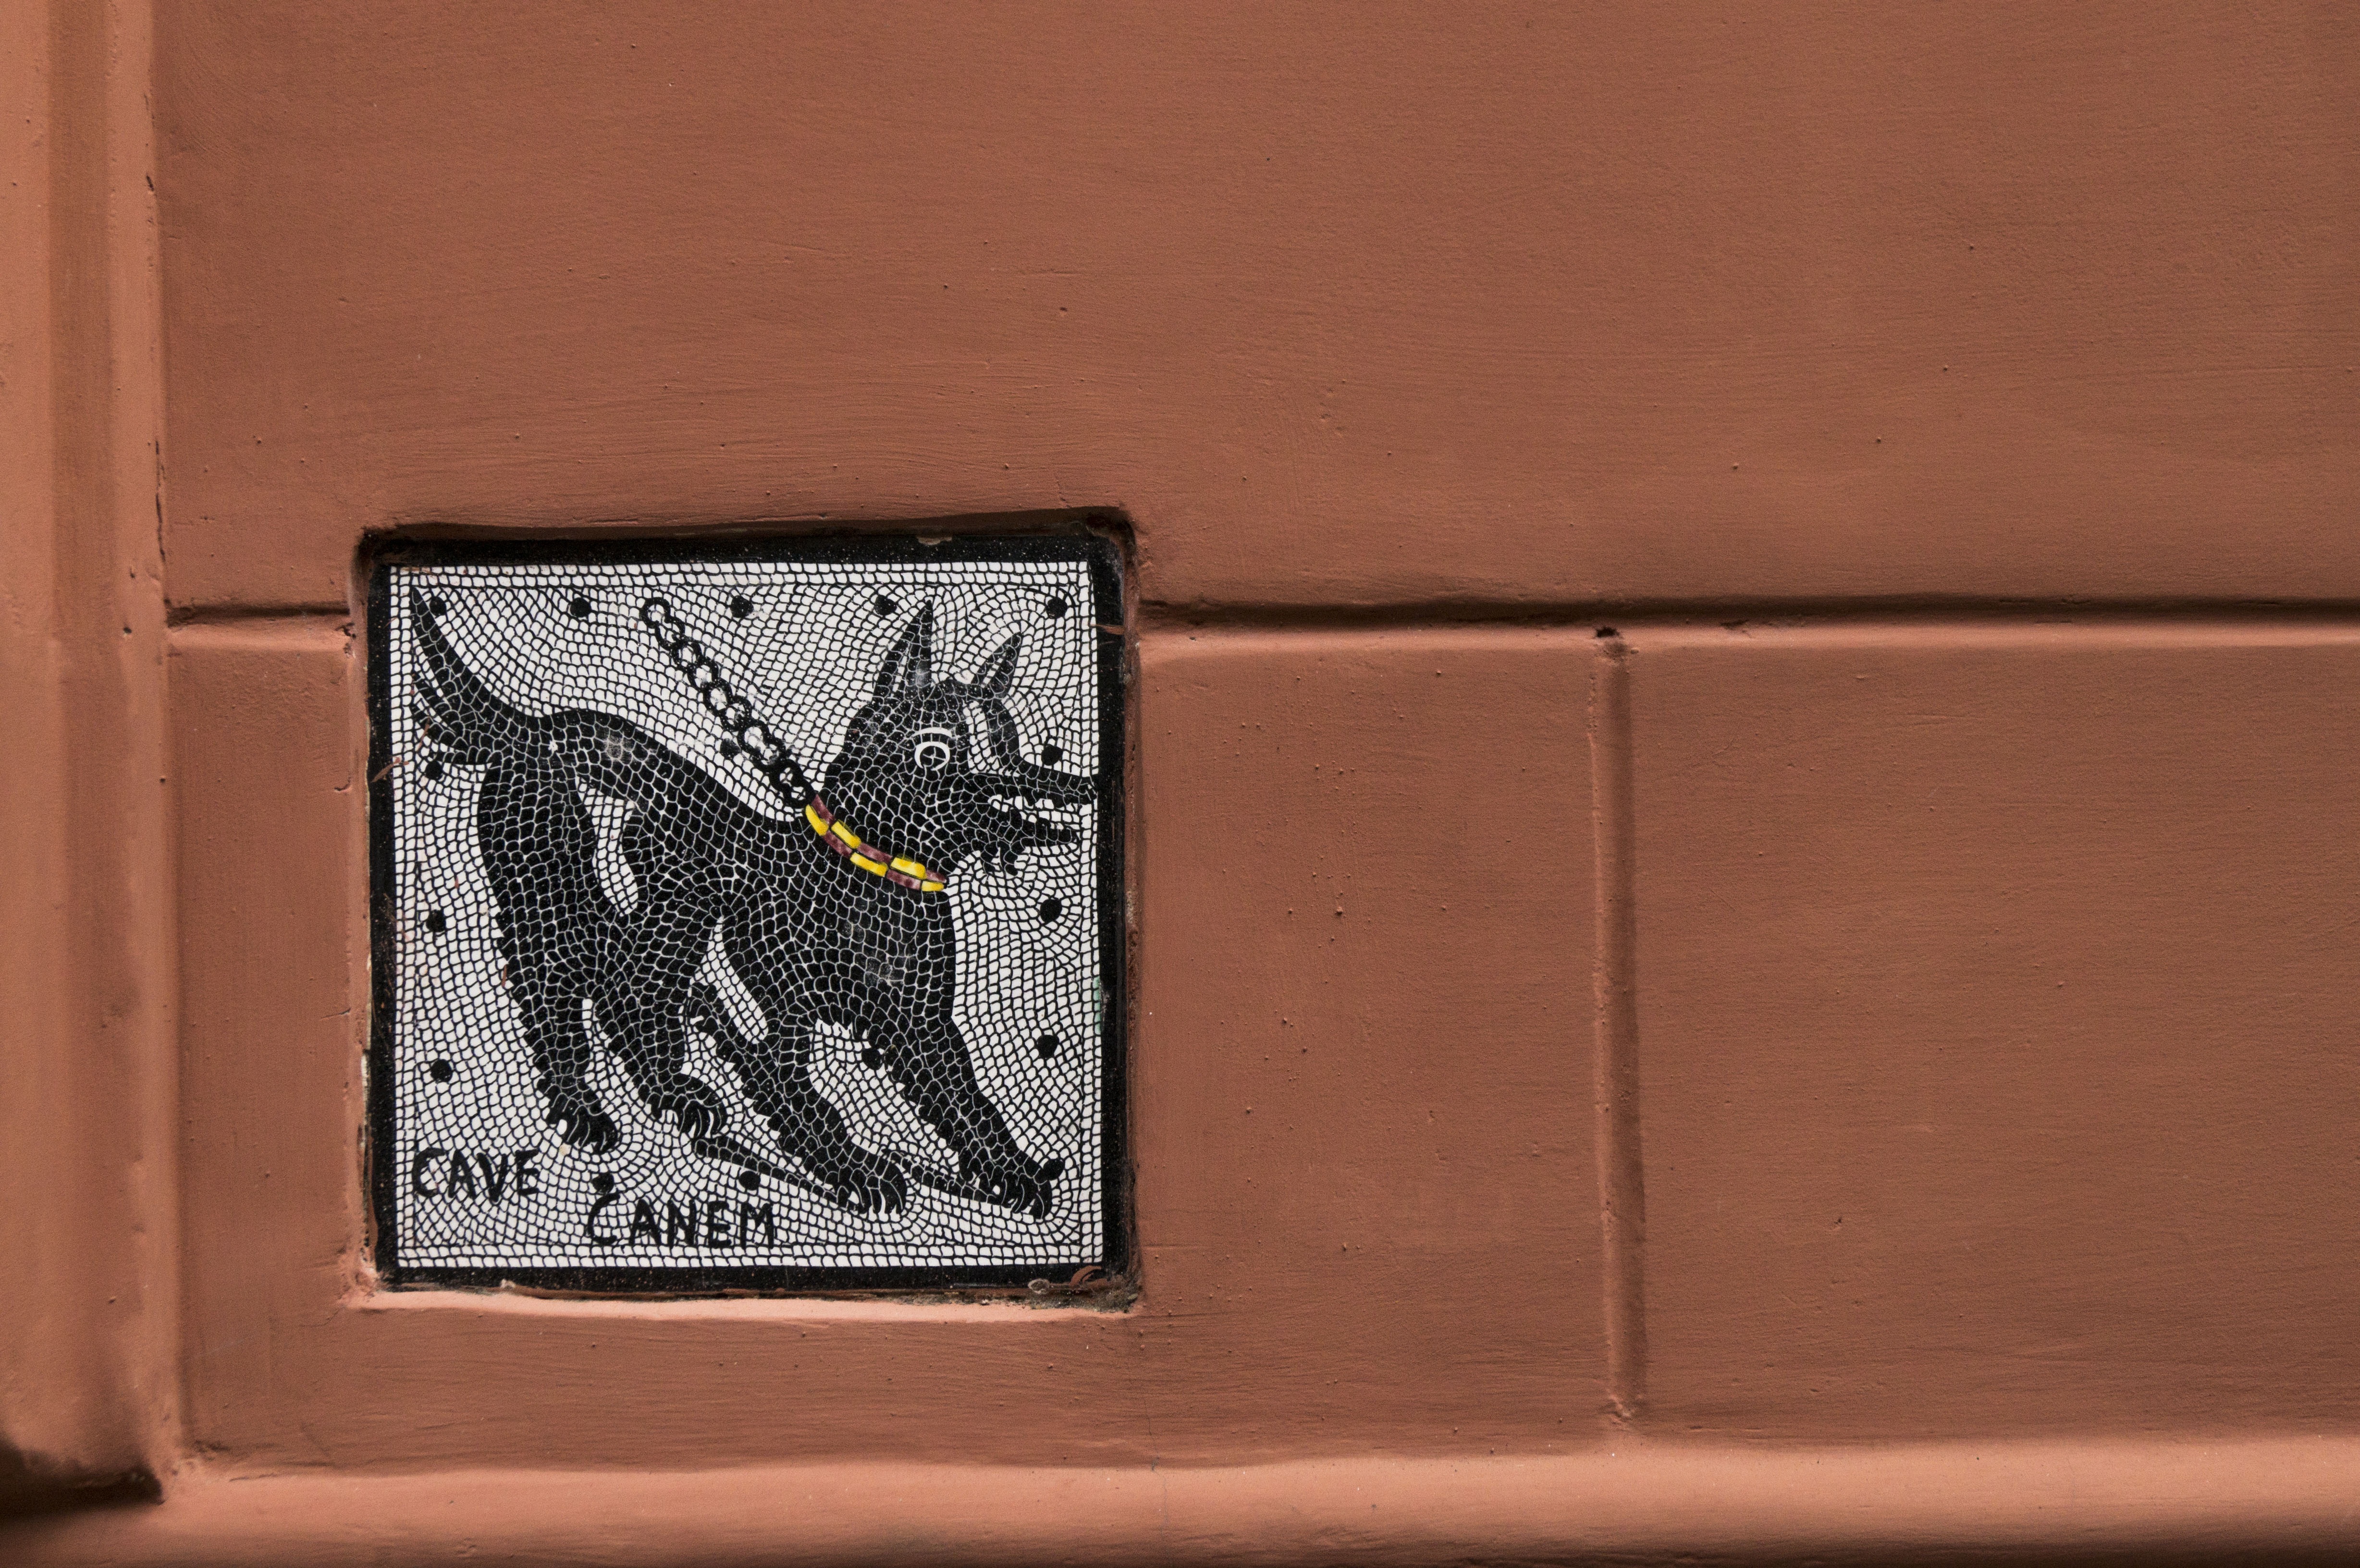
architecture, structure, leather, texture, dog, urban, wall, brown, tile, wallet, art, old wall